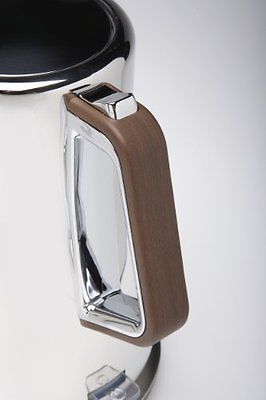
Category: kettle